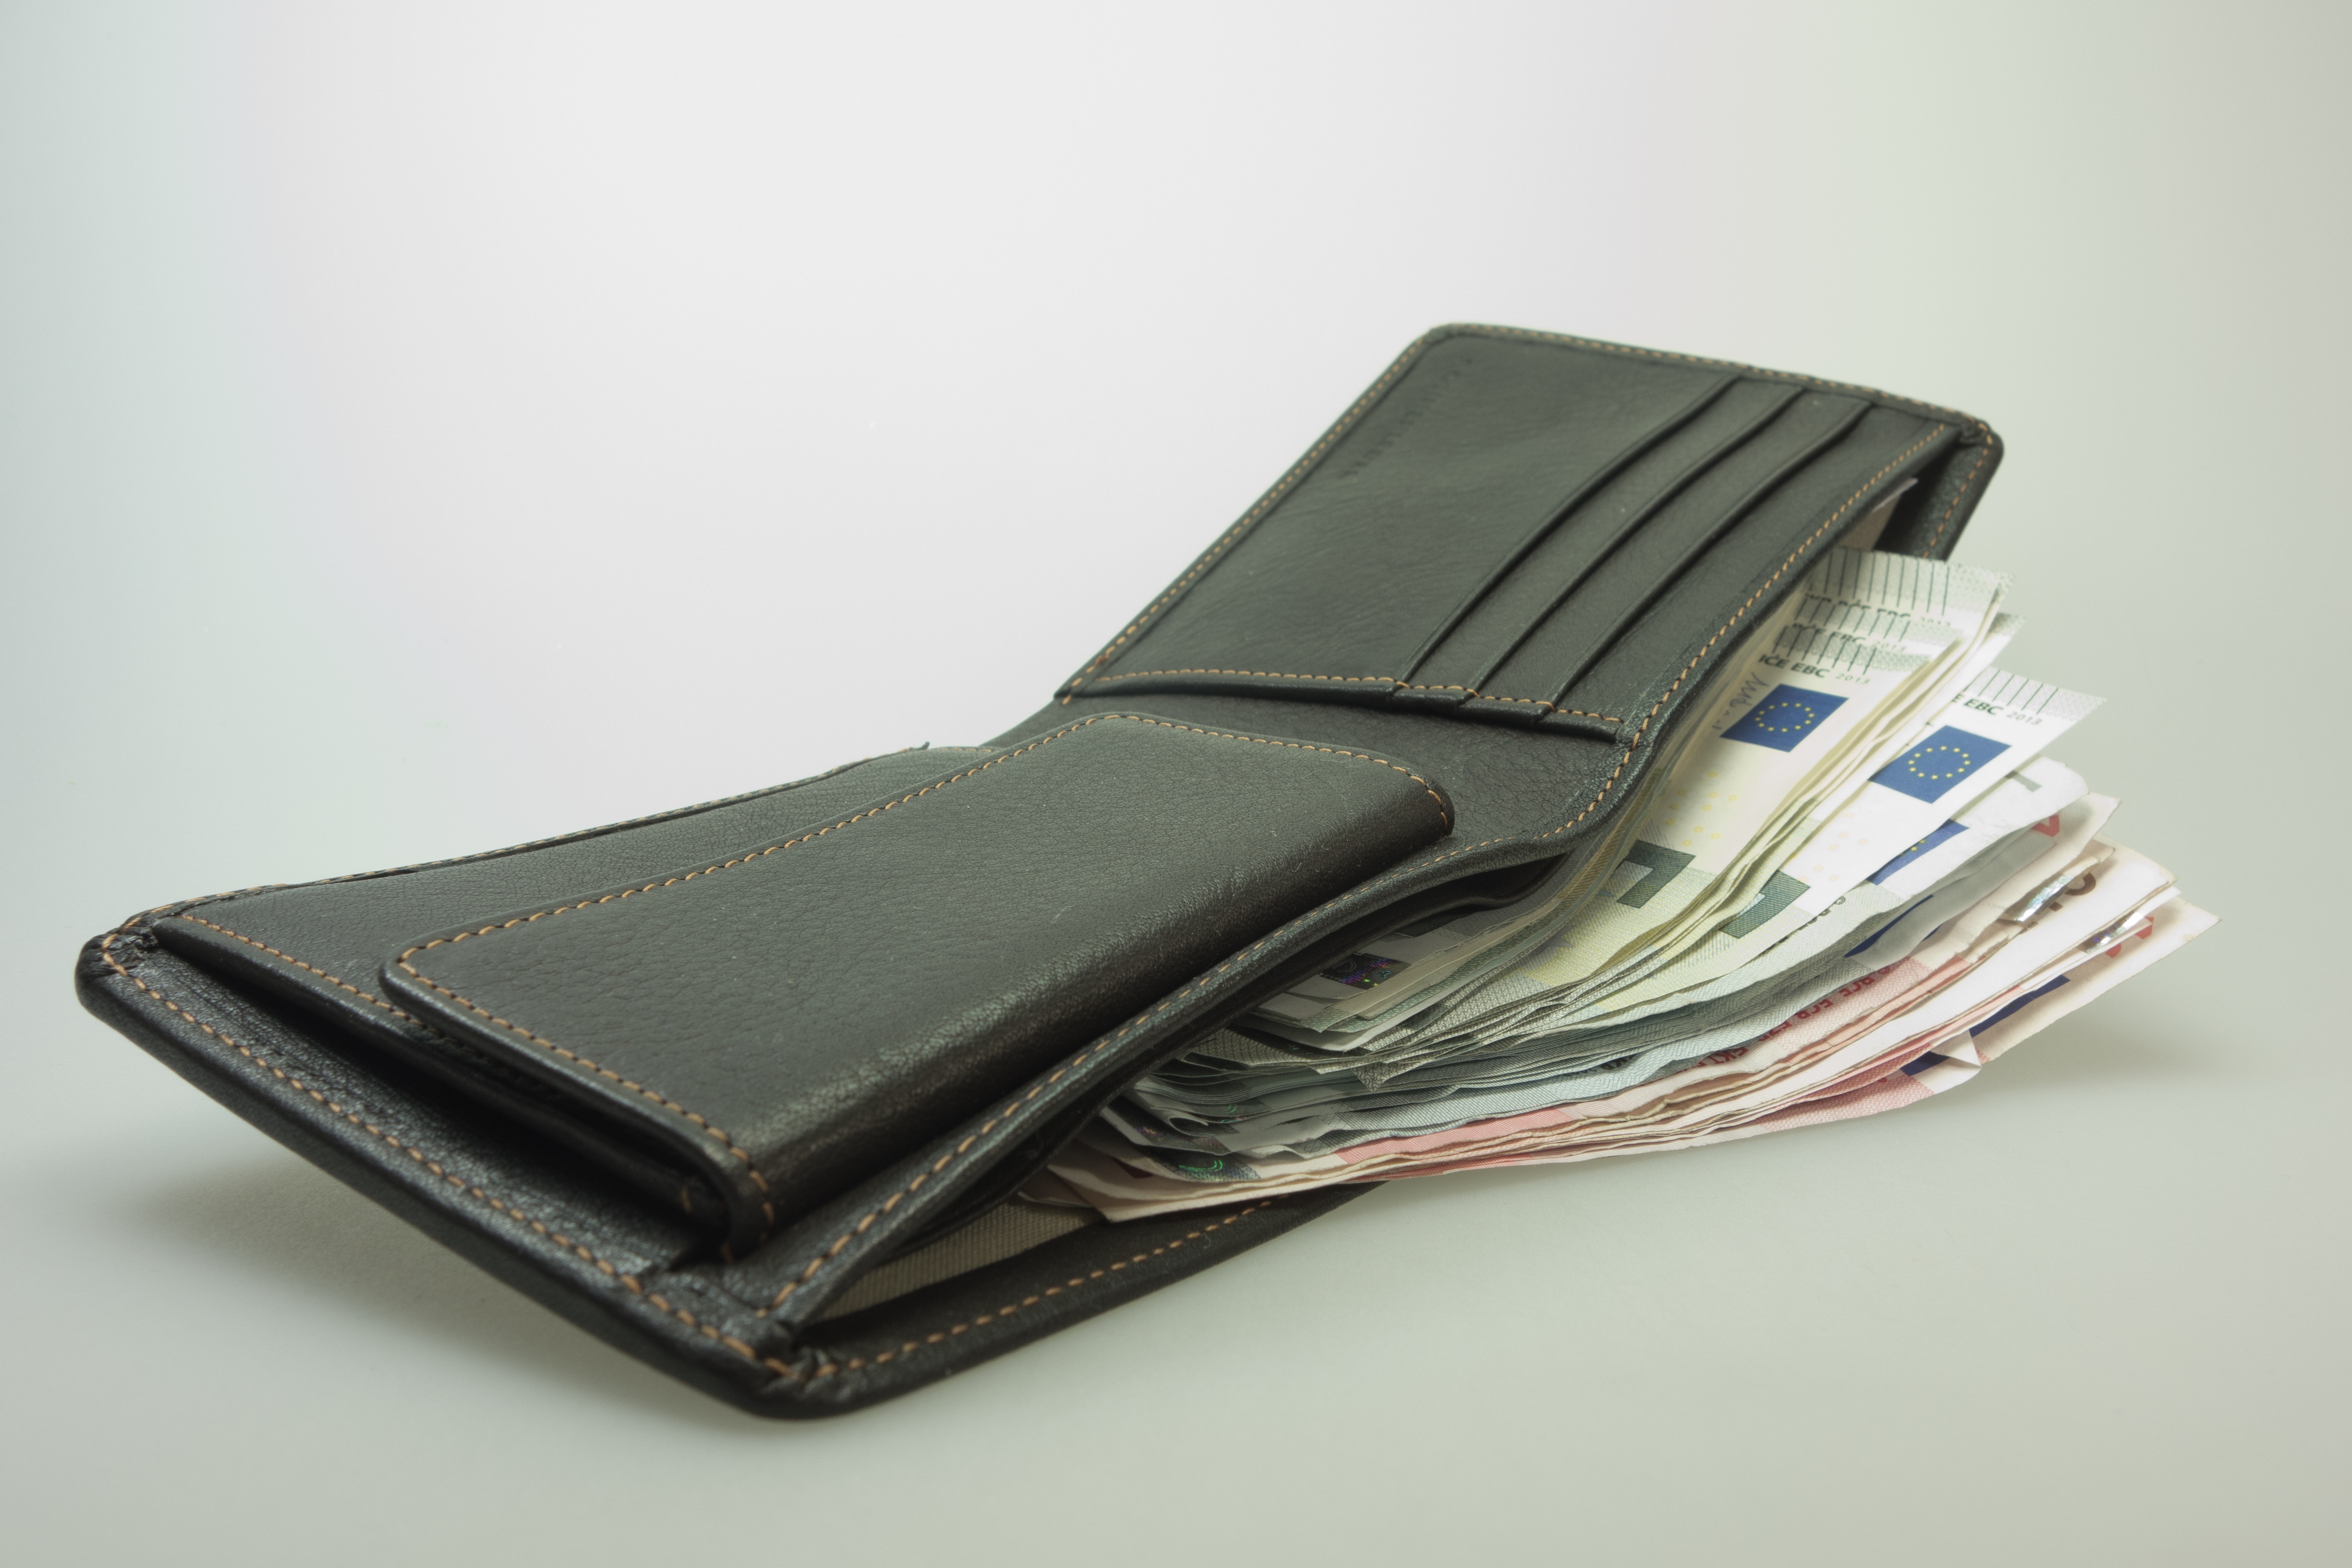
leather, money, wallet, brand, cash, purse, reserve, euro, pension, save, bank note, leather goods, dirty money, fashion accessory, coin purse, man purse, men's wallet, payout